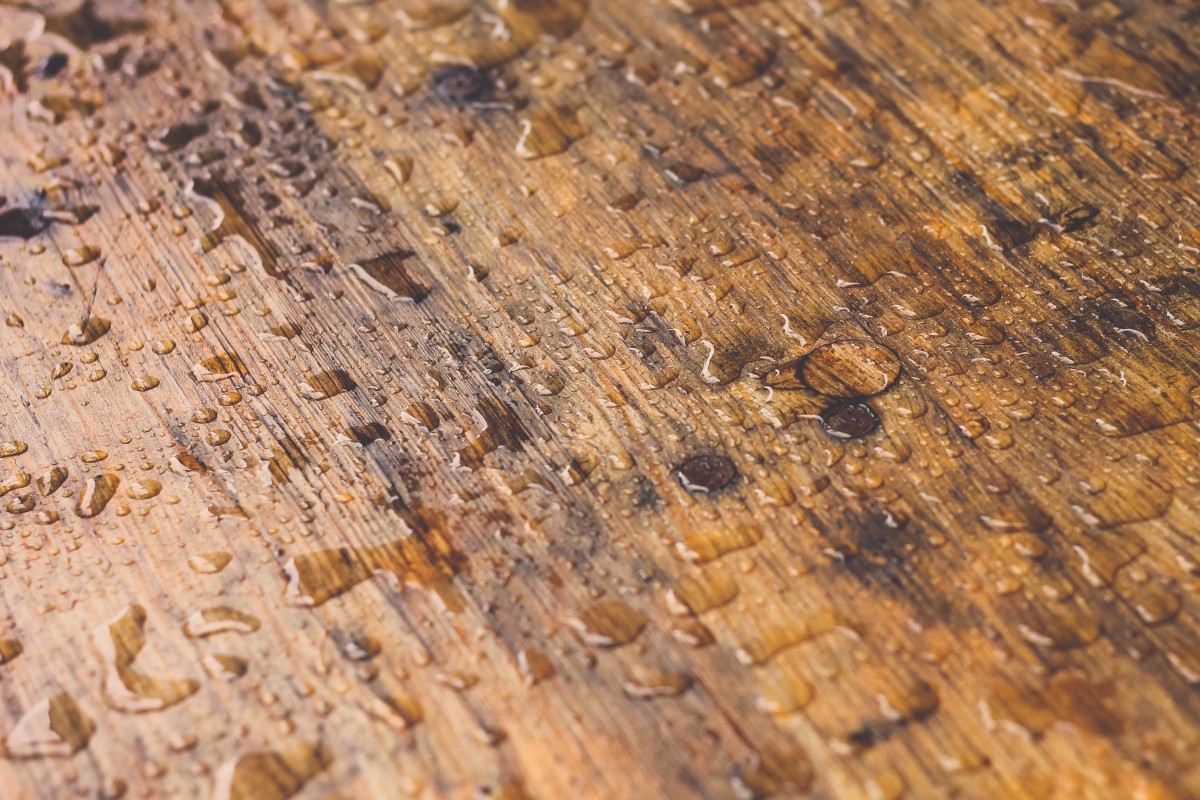
Tags: leaf, floor, trunk, soil, lumber, hardwood, wood flooring